First Baptist Church (Stamford, Texas)

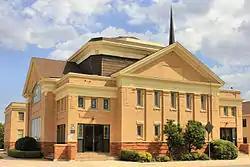
First Baptist Church

First Baptist Church is a Baptist church at E. Oliver and N. Swenson in Stamford, Texas. It is affiliated with the Southern Baptist Convention. Built in 1908, the church is a large, domed structure built on a Greek Cross form and covered with buff-colored brick. It was listed on the National Register of Historic Places on September 24, 1986, and designated a Recorded Texas Historic Landmark in 1989. A two-story educational building was added in 1932 and another educational wing in 1960.